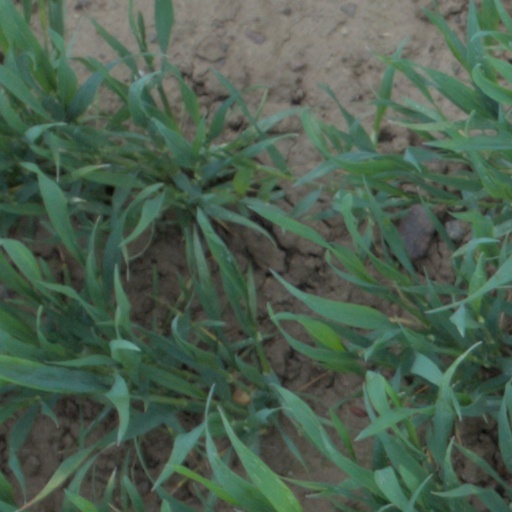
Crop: wheat